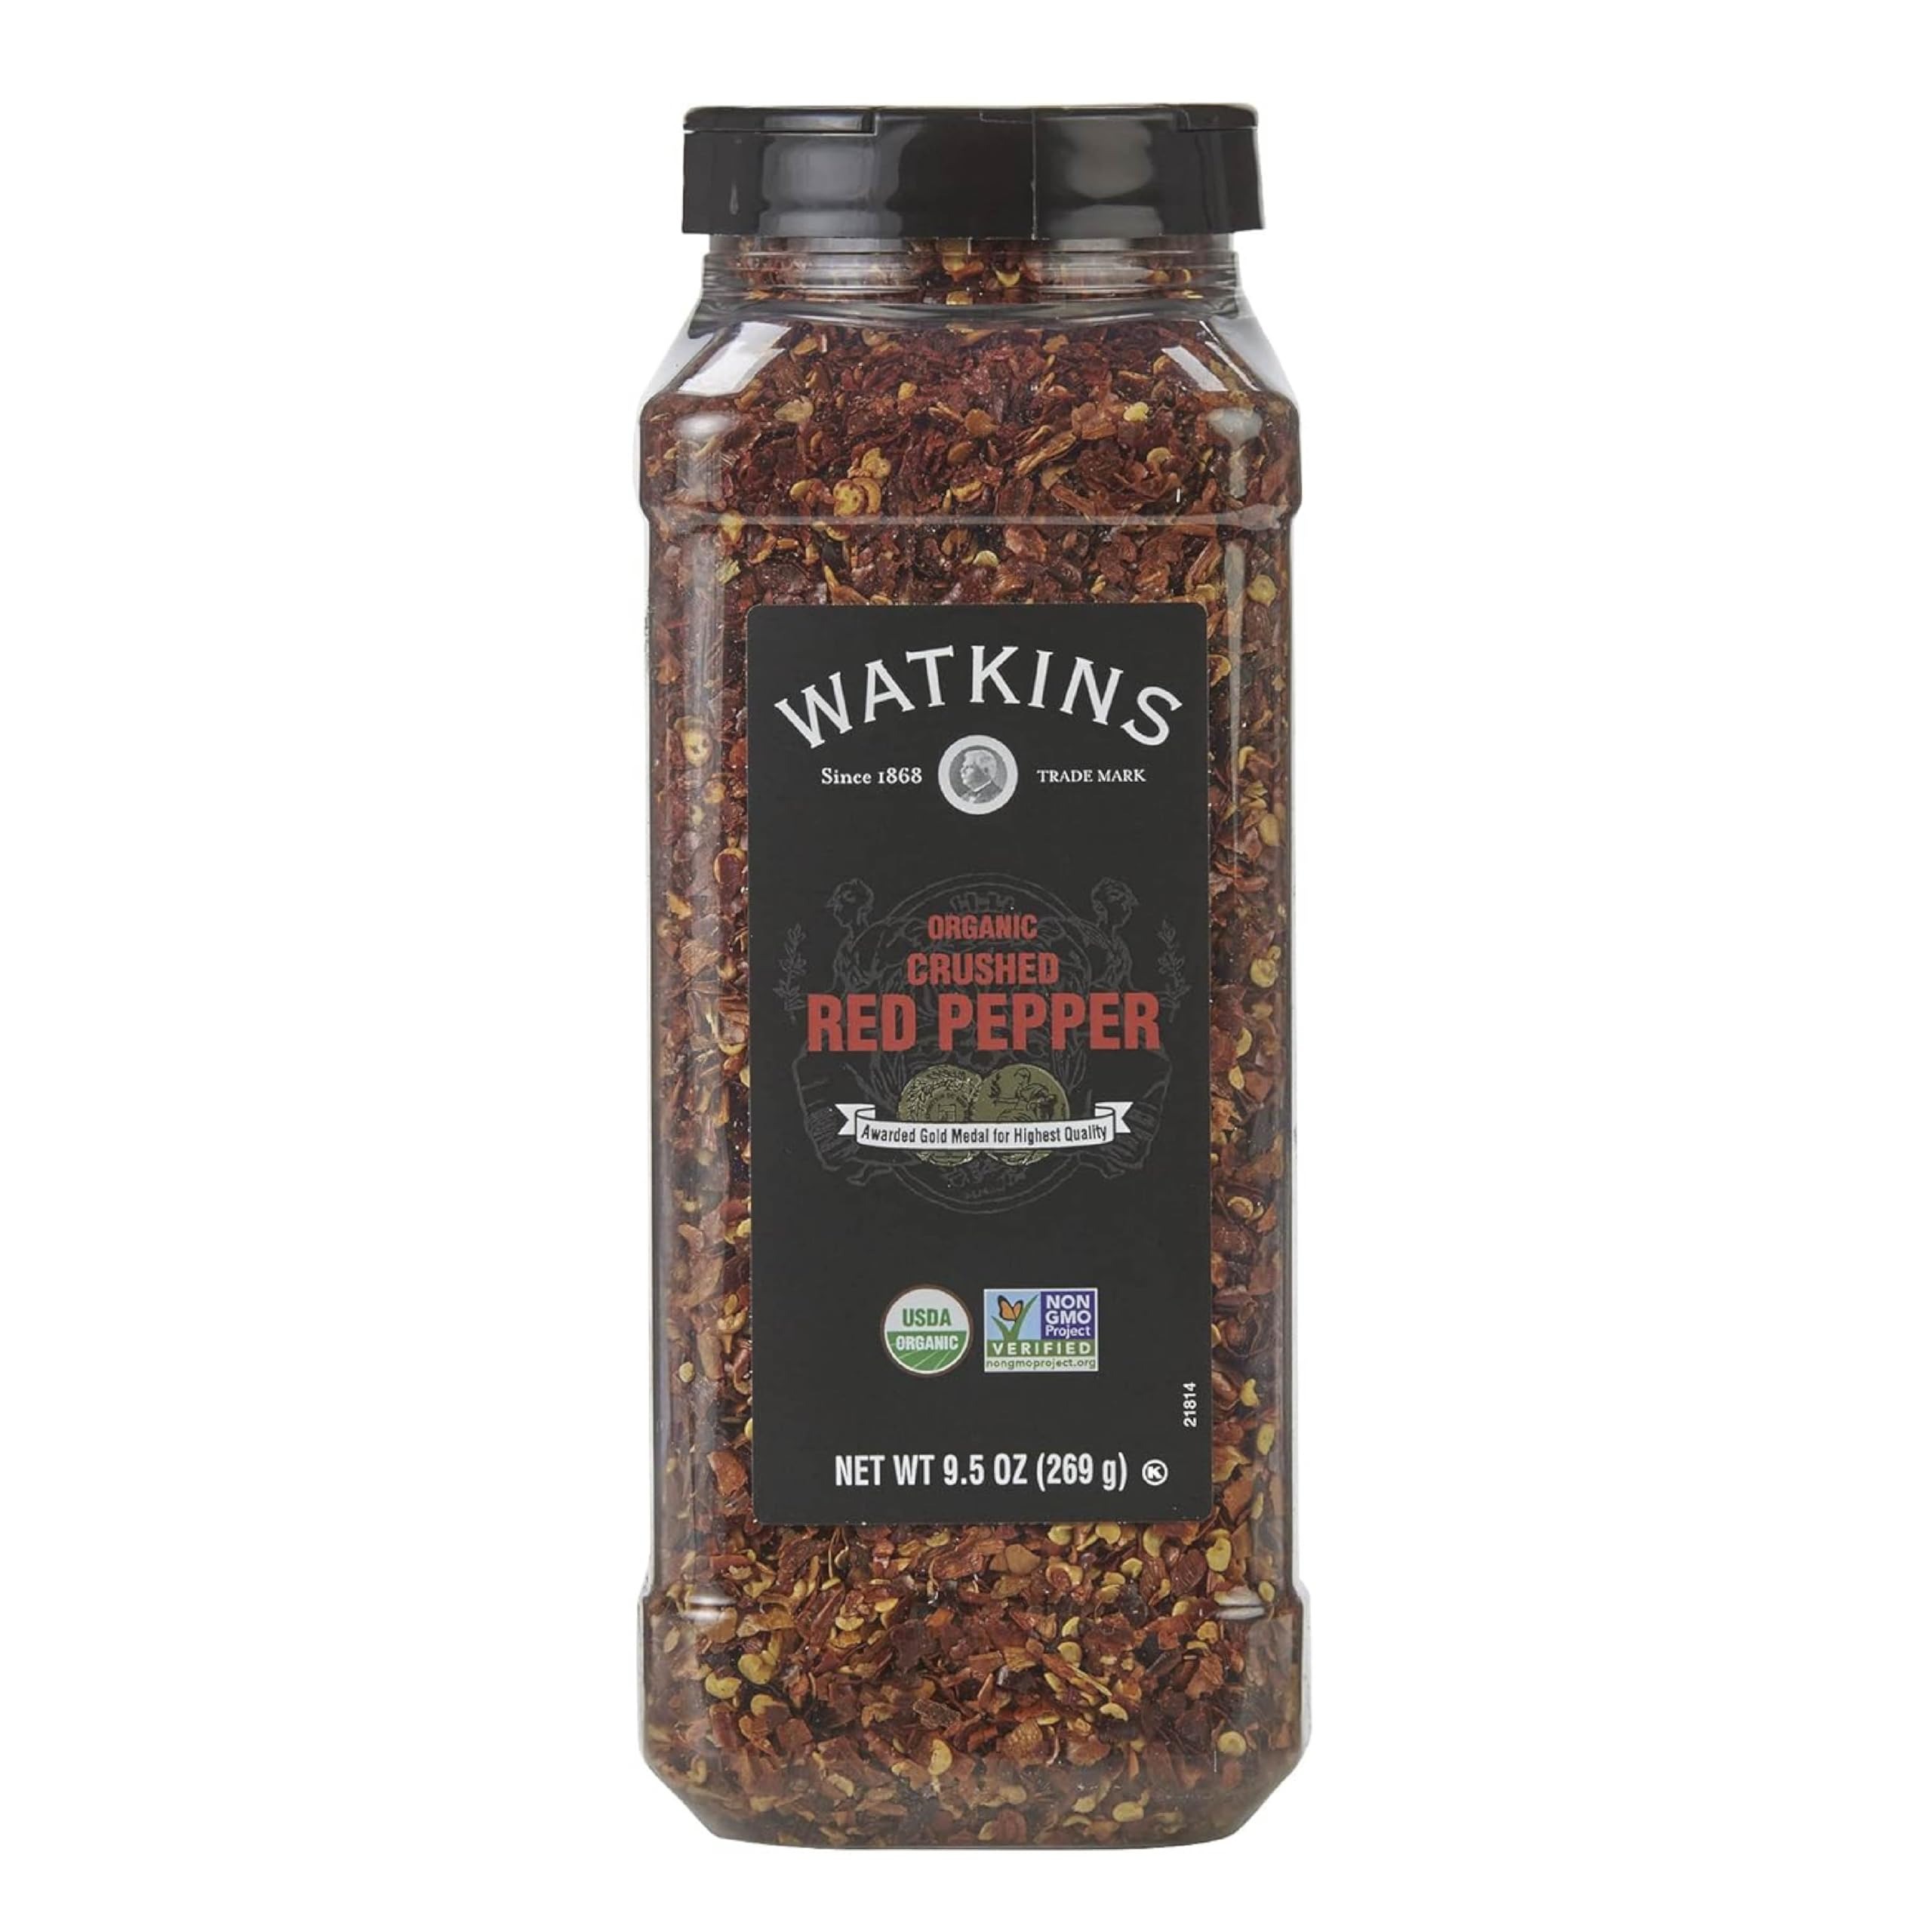
Item Name: Watkins Gourmet Spice, Organic Crushed Red Pepper, Bulk Food Service Size, 9.5 oz (Pack of 1)
Bullet Point 1: NATIVE INGREDIENTS – Organic Red Pepper
Bullet Point 2: SUPERIOR QUALITY – Awarded Gold Medal for Highest Quality
Bullet Point 3: PREMIUM FLAVOR – USDA Organic, Non-GMO and Kosher Certified
Bullet Point 4: PACKED IN THE USA – Watkin’s premium herbs and spices are packed in the USA
Bullet Point 5: TRADITION SINCE 1868 – The Watkins Co. continues our tradition of excellence with each product
Value: 9.5
Unit: Ounce

Price: 14.39